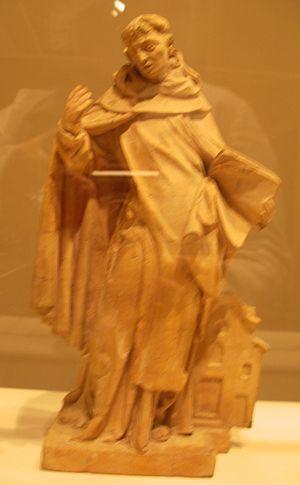
Saint Michel des Saints est un religieux catalan de l'ordre des Trinitaires, appartenant à la branche réformée des déchaussés. Expérimentateur et théoricien de la Mystique, il développe une spiritualité affective, à forte accentuation eucharistique, qui combine les influences franciscaine et carmélitaine, caractéristiques de la religiosité du Siècle d'or espagnol. Il a été béatifié par Pie VI en 1779, et canonisé par Pie IX en 1862.
Louis de la Trinité est un religieux trinitaire déchaussé espagnol, auteur d'un ouvrage de synthèse sur la Mystique au Siècle d'or.